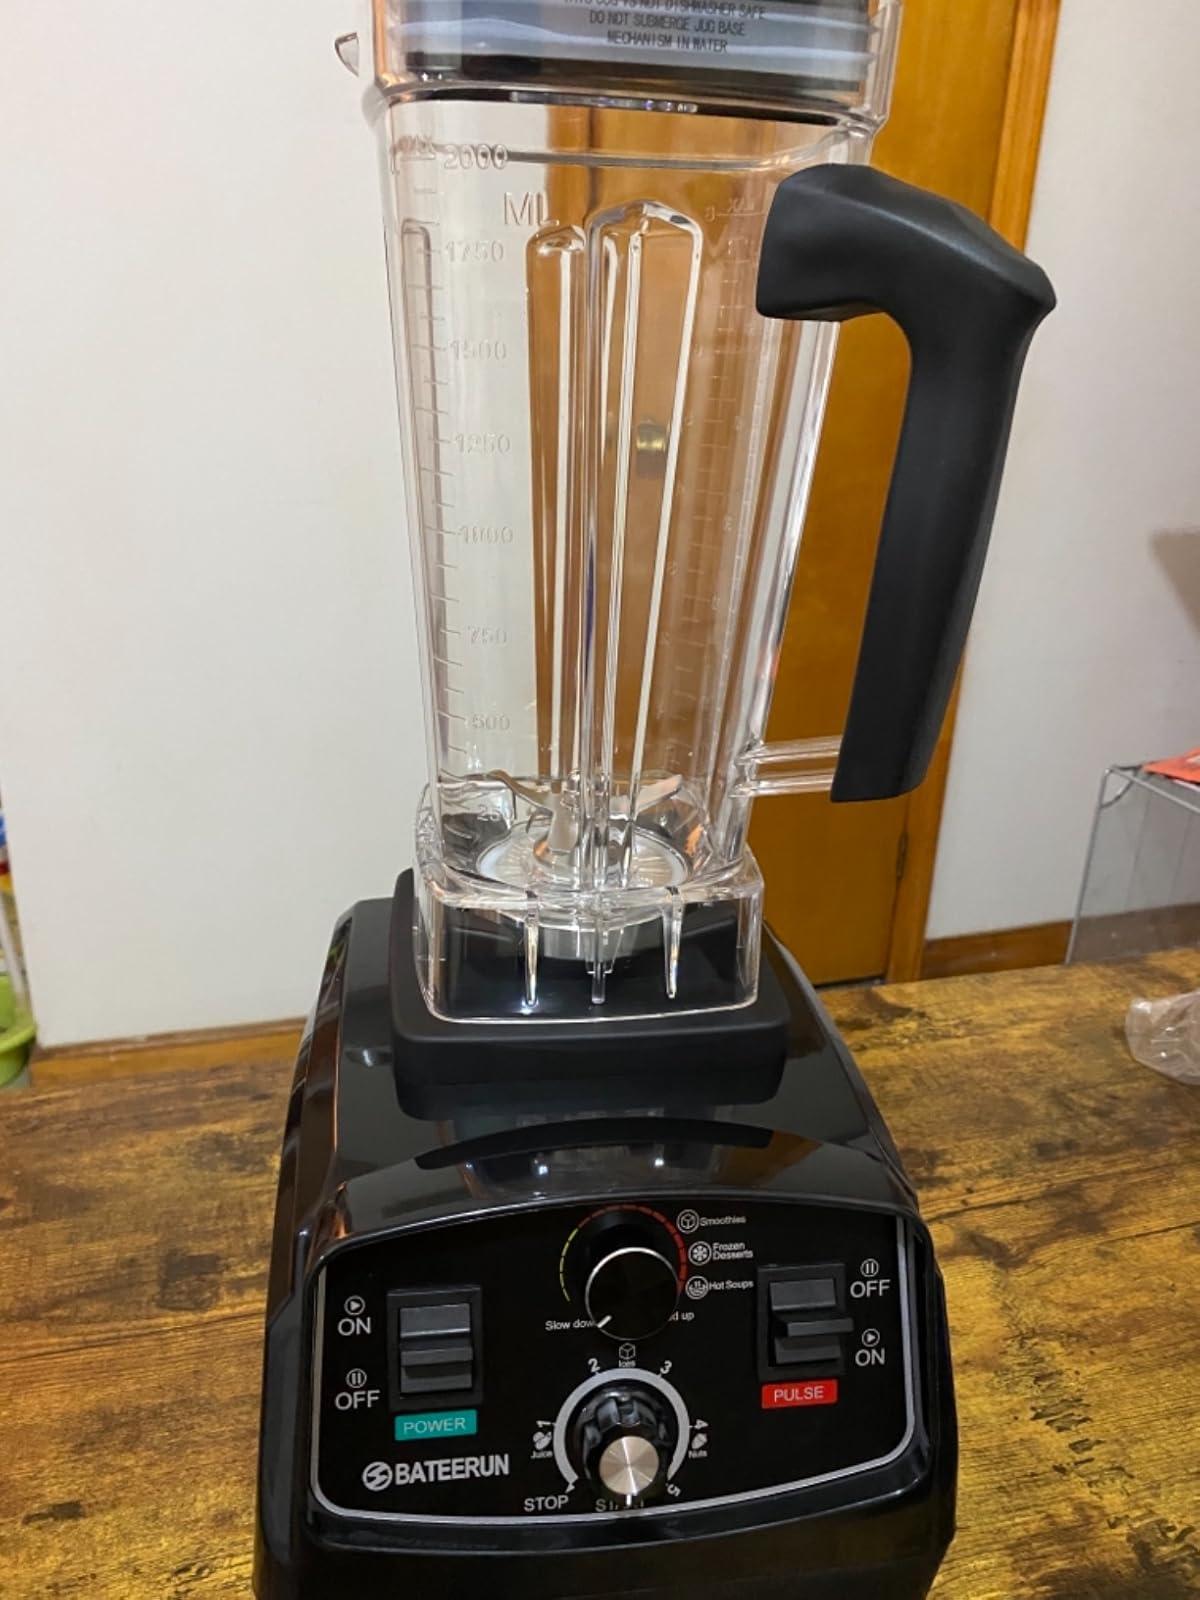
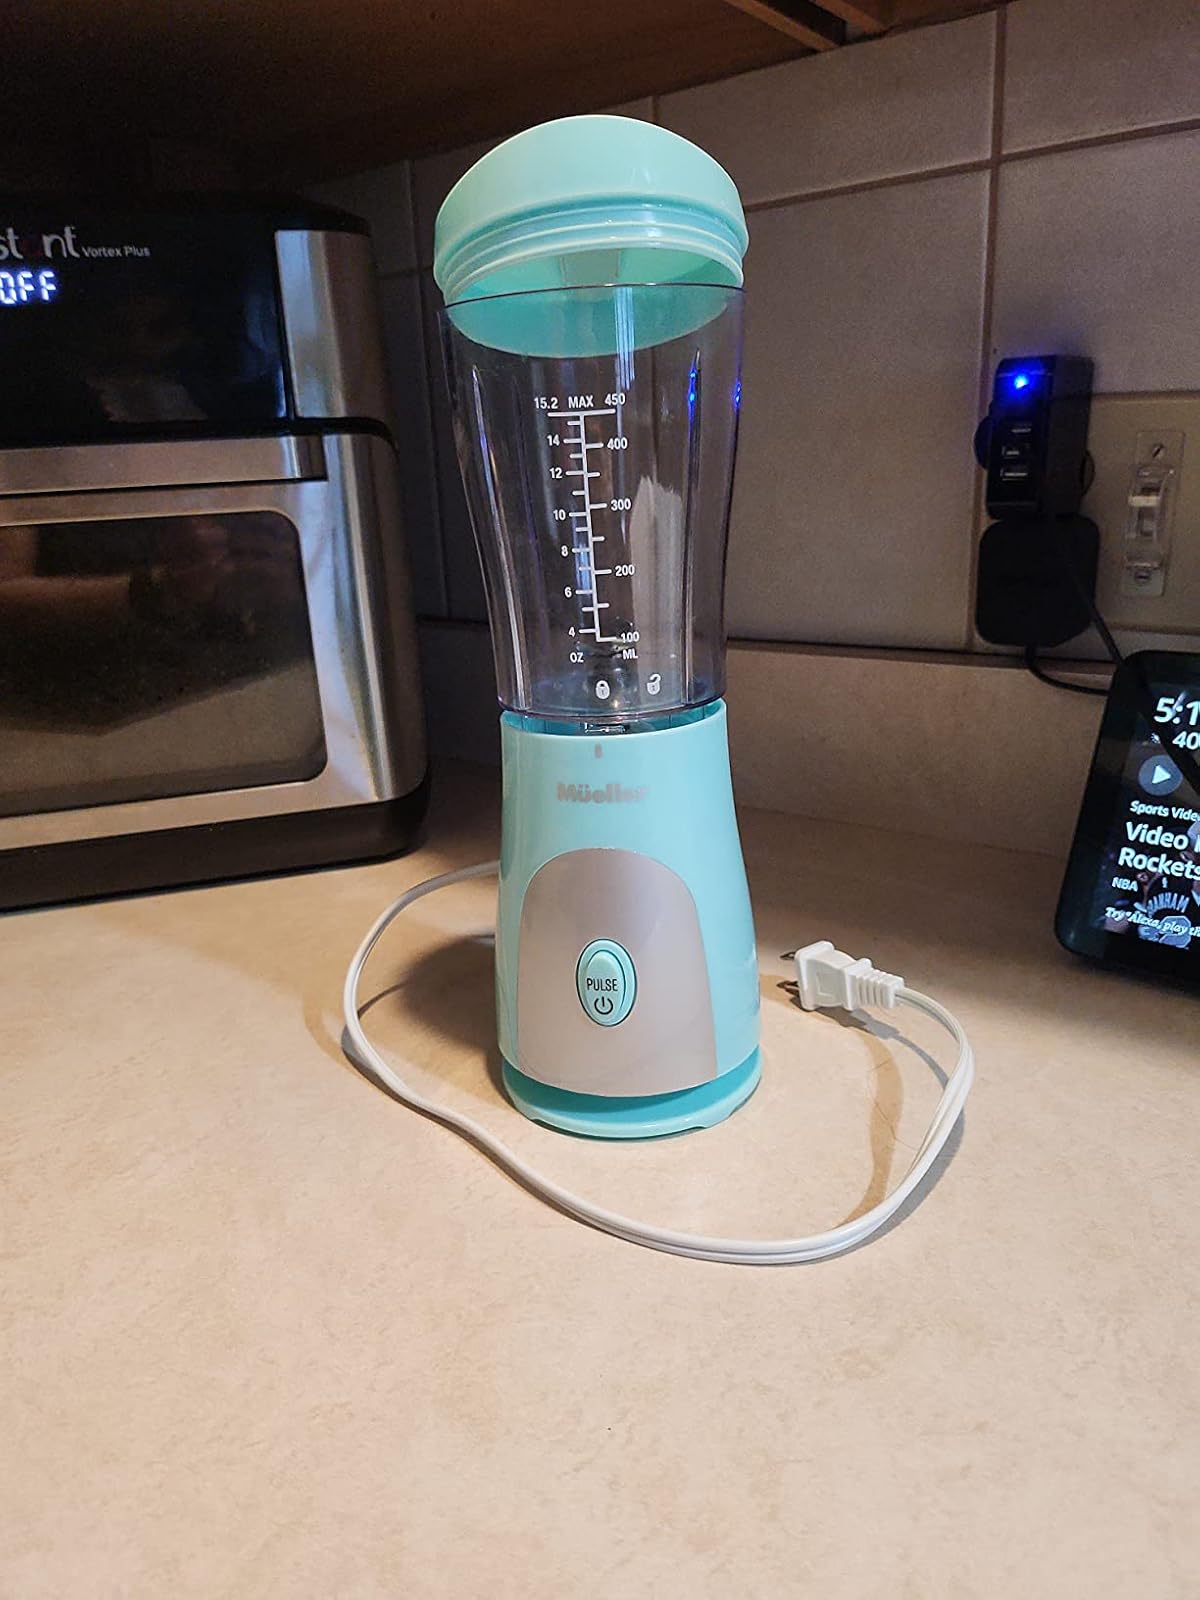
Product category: items_blender
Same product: no